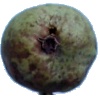
Label: Pear Stone 1